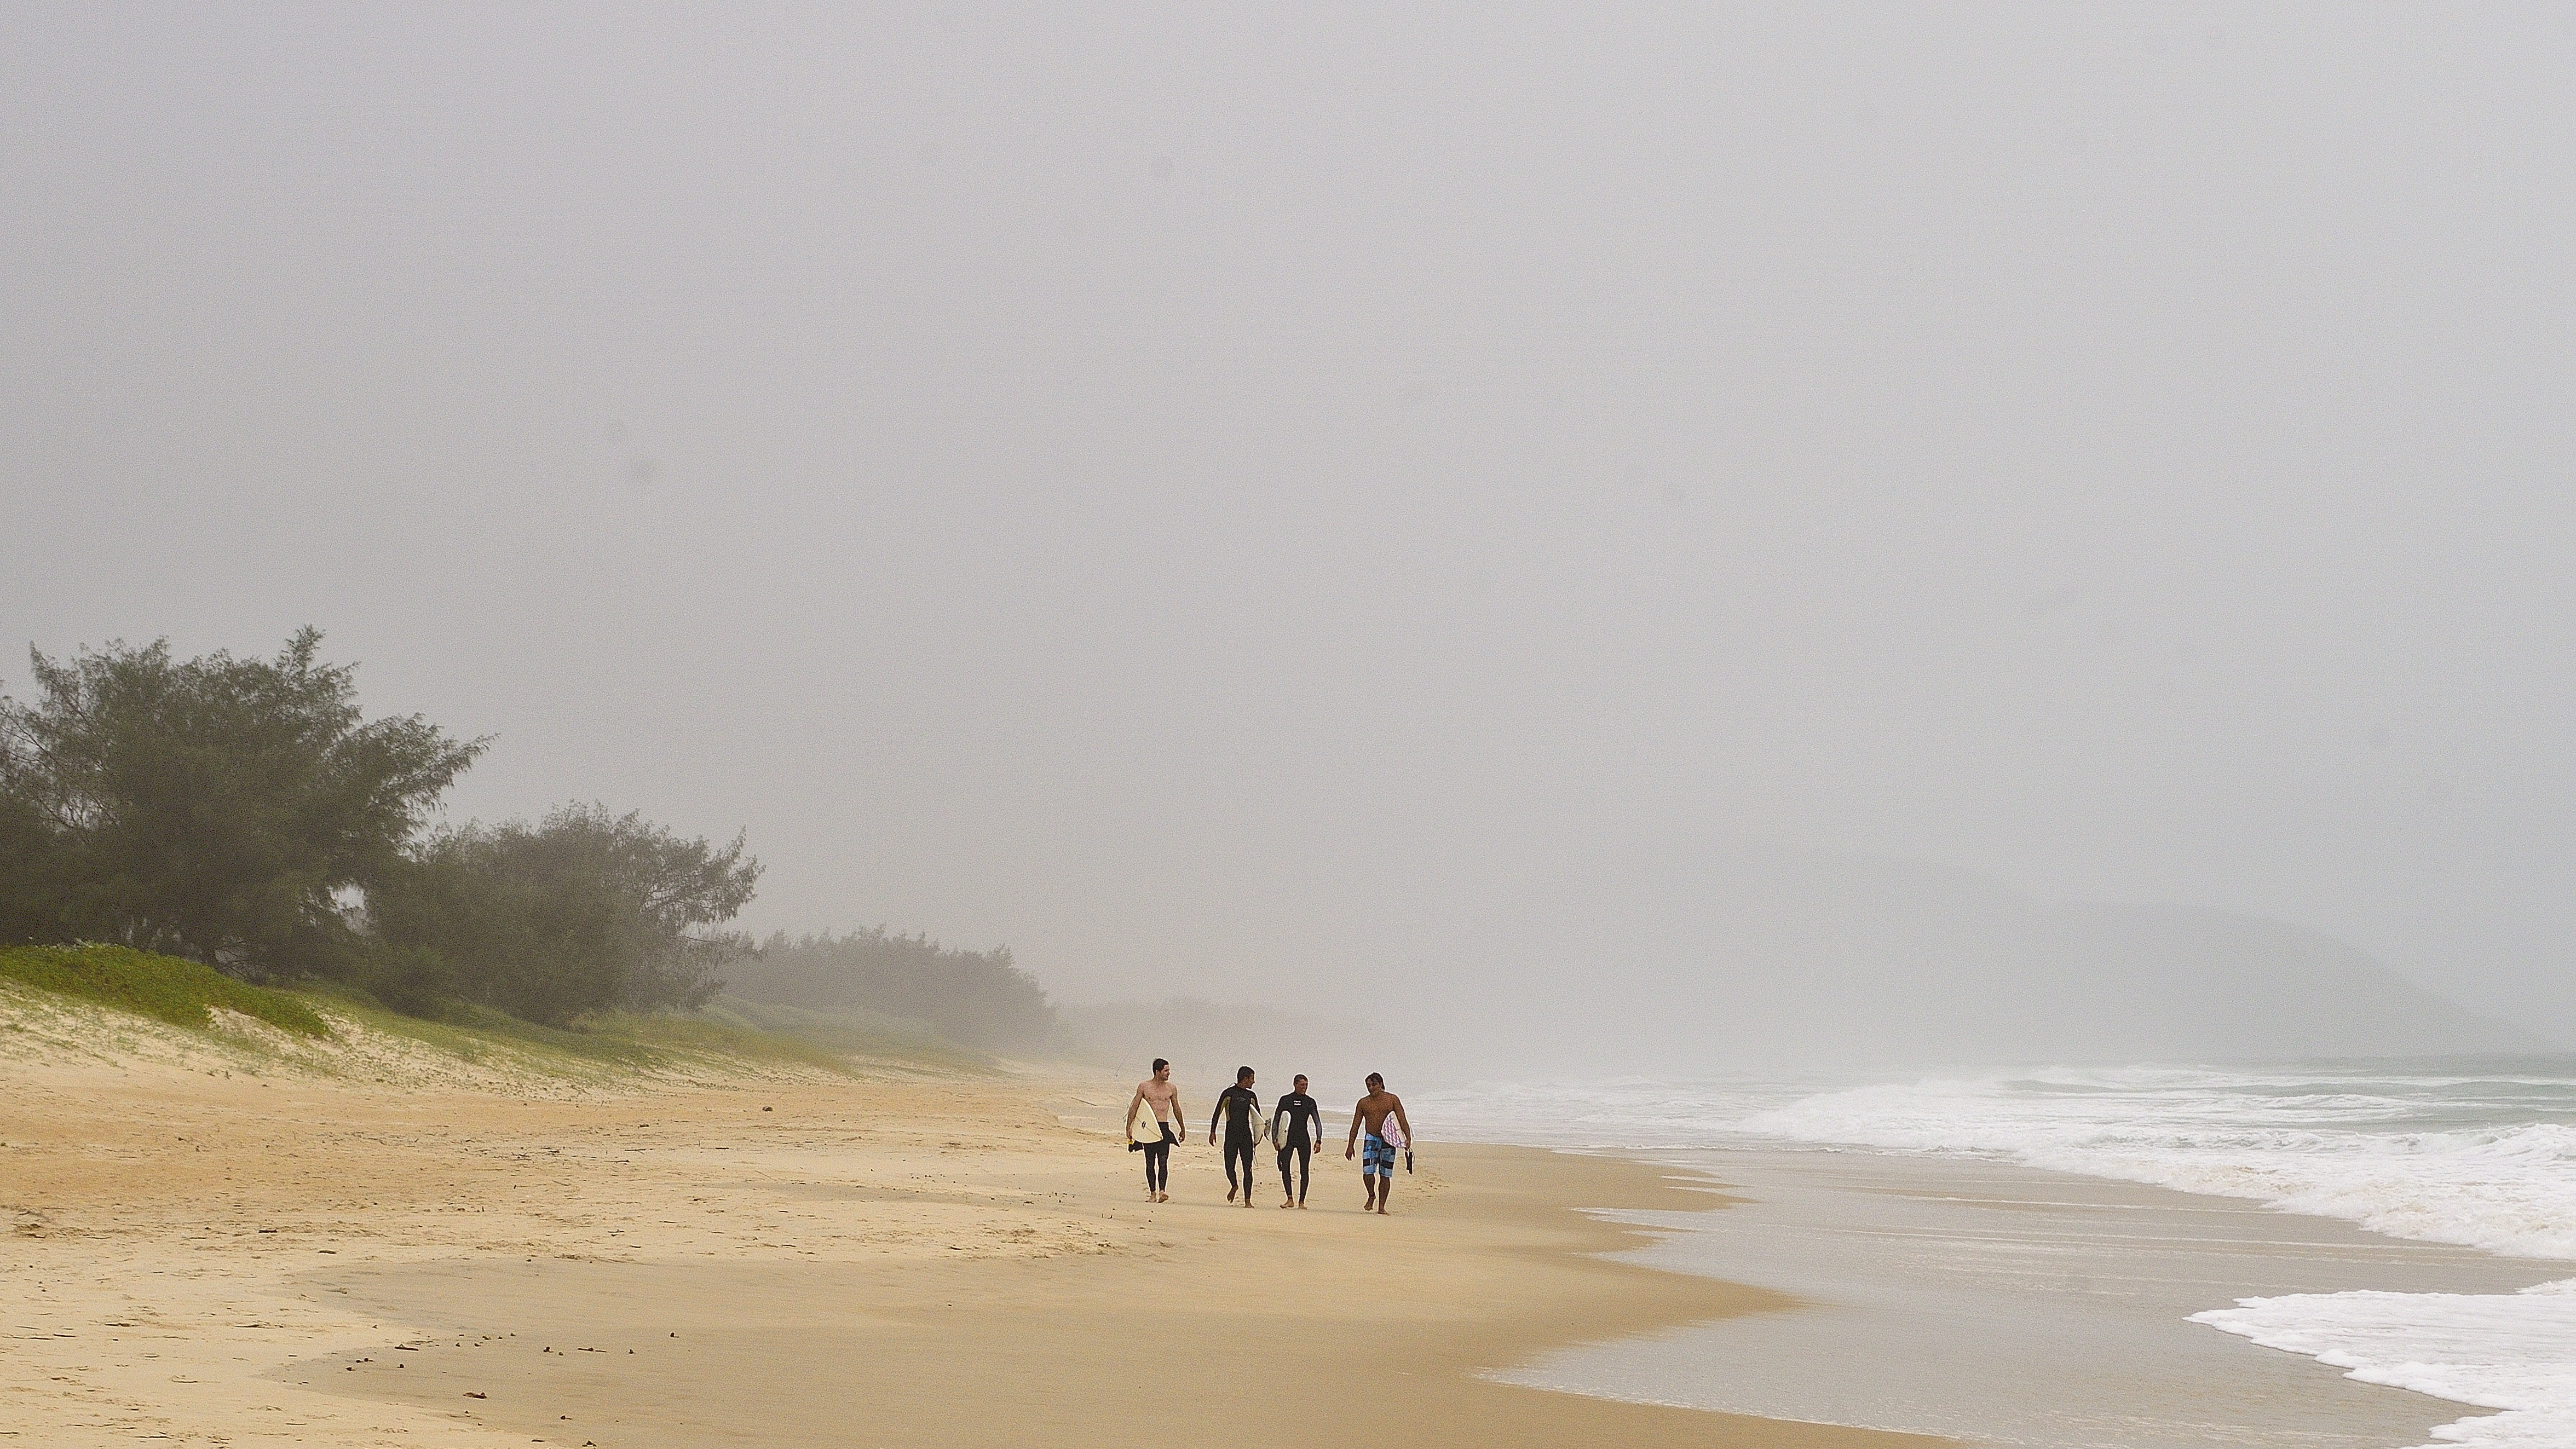
beach, sea, coast, sand, ocean, shore, wave, body of water, brasil, florianopolis, mozambique, santacatalina, natural environment, atmospheric phenomenon, wind wave